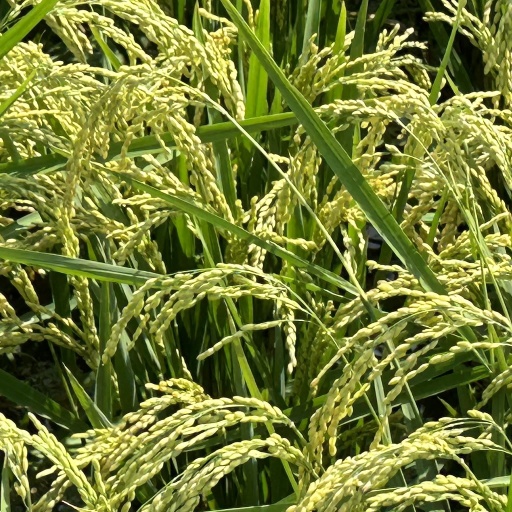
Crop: rice